Tintin in Tibet

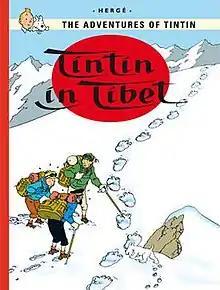
Cover of the English edition

Tintin in Tibet is the twentieth volume of "The Adventures of Tintin", the comics series by Belgian cartoonist Hergé. It was serialised weekly from September 1958 to November 1959 in "Tintin" magazine and published as a book in 1960. Hergé considered it his favourite "Tintin" adventure and an emotional effort, as he created it while suffering from traumatic nightmares and a personal conflict while deciding to leave his wife of three decades for a younger woman. The story tells of the young reporter Tintin in search of his friend Chang Chong-Chen, who the authorities claim has died in a plane crash in the Himalayas. Convinced that Chang has survived and accompanied only by Snowy, Captain Haddock and the Sherpa guide Tharkey, Tintin crosses the Himalayas to the plateau of Tibet, along the way encountering the mysterious Yeti.